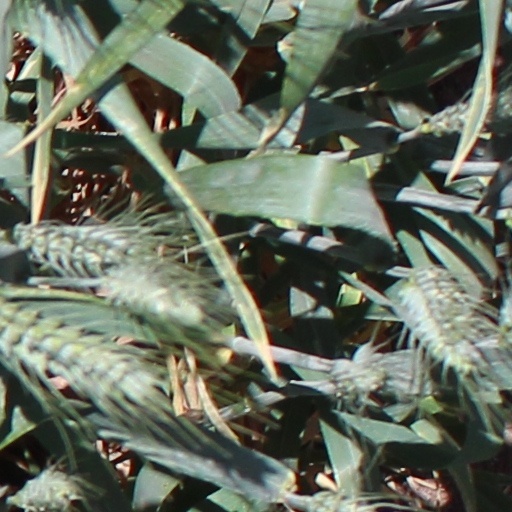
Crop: wheat